Palazzo Valguarnera-Gangi

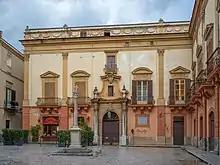
The palace on "Piazza Croce dei Vespri"

Palazzo Valguarnera-Gangi is an urban palace, first of the Princes Valguarnera and then of the Princes Gangi, situated in the Piazza Croce dei Vespri, in the ancient quarter of the Kalsa in the city of Palermo, region of Sicily, Italy. The palace still retains its original rich Rococo interior decoration, and is located a block south of the church of Sant'Anna la Misericordia.